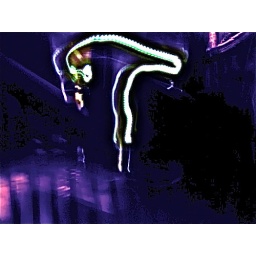
white bulb above the fence